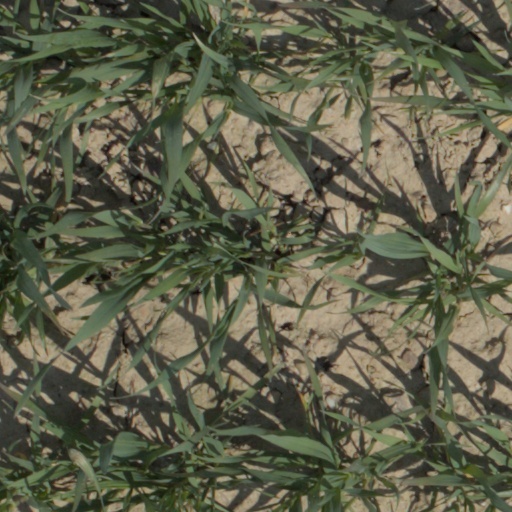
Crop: wheat